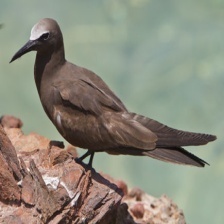
Species: BROWN NOODY
Scientific name: ANOUS STOLIDUS